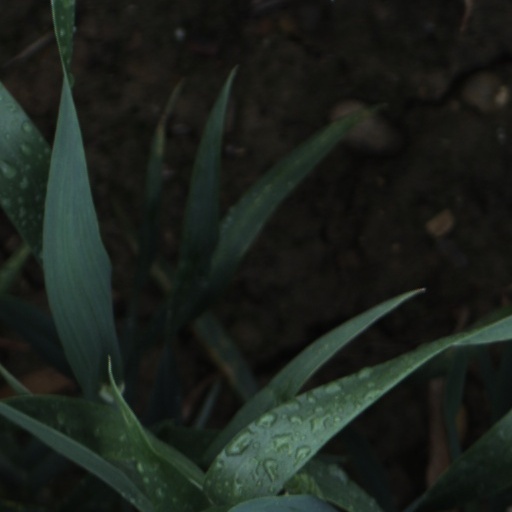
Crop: wheat